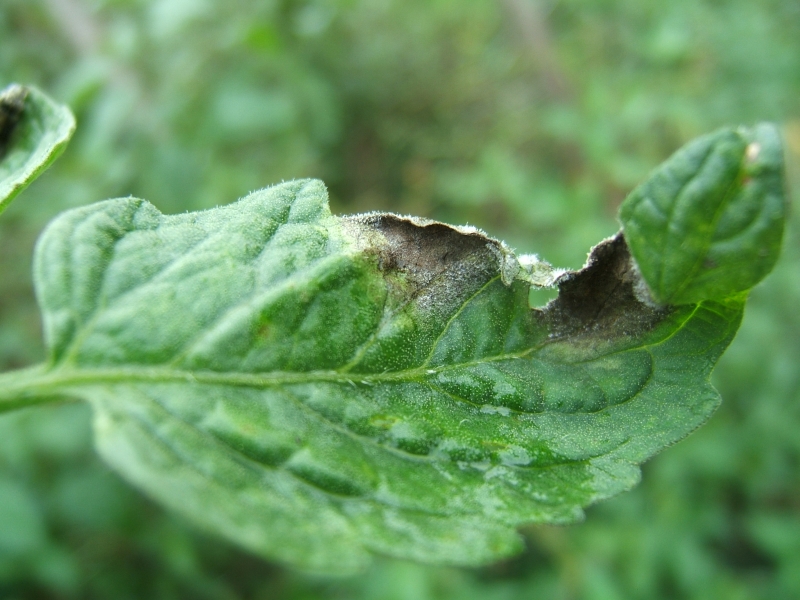
Labels: Tomato leaf late blight